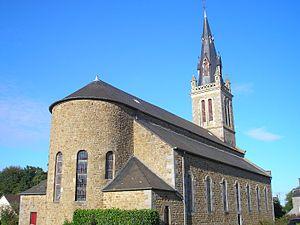
Ségrie-Fontaine (Normandie, France). L'église Sainte-Anne.
Ségrie-Fontaine est une ancienne commune française, située dans le département de l'Orne en région Normandie, devenue le 1ᵉʳ janvier 2016 une commune déléguée au sein de la commune nouvelle d'Athis-Val de Rouvre.